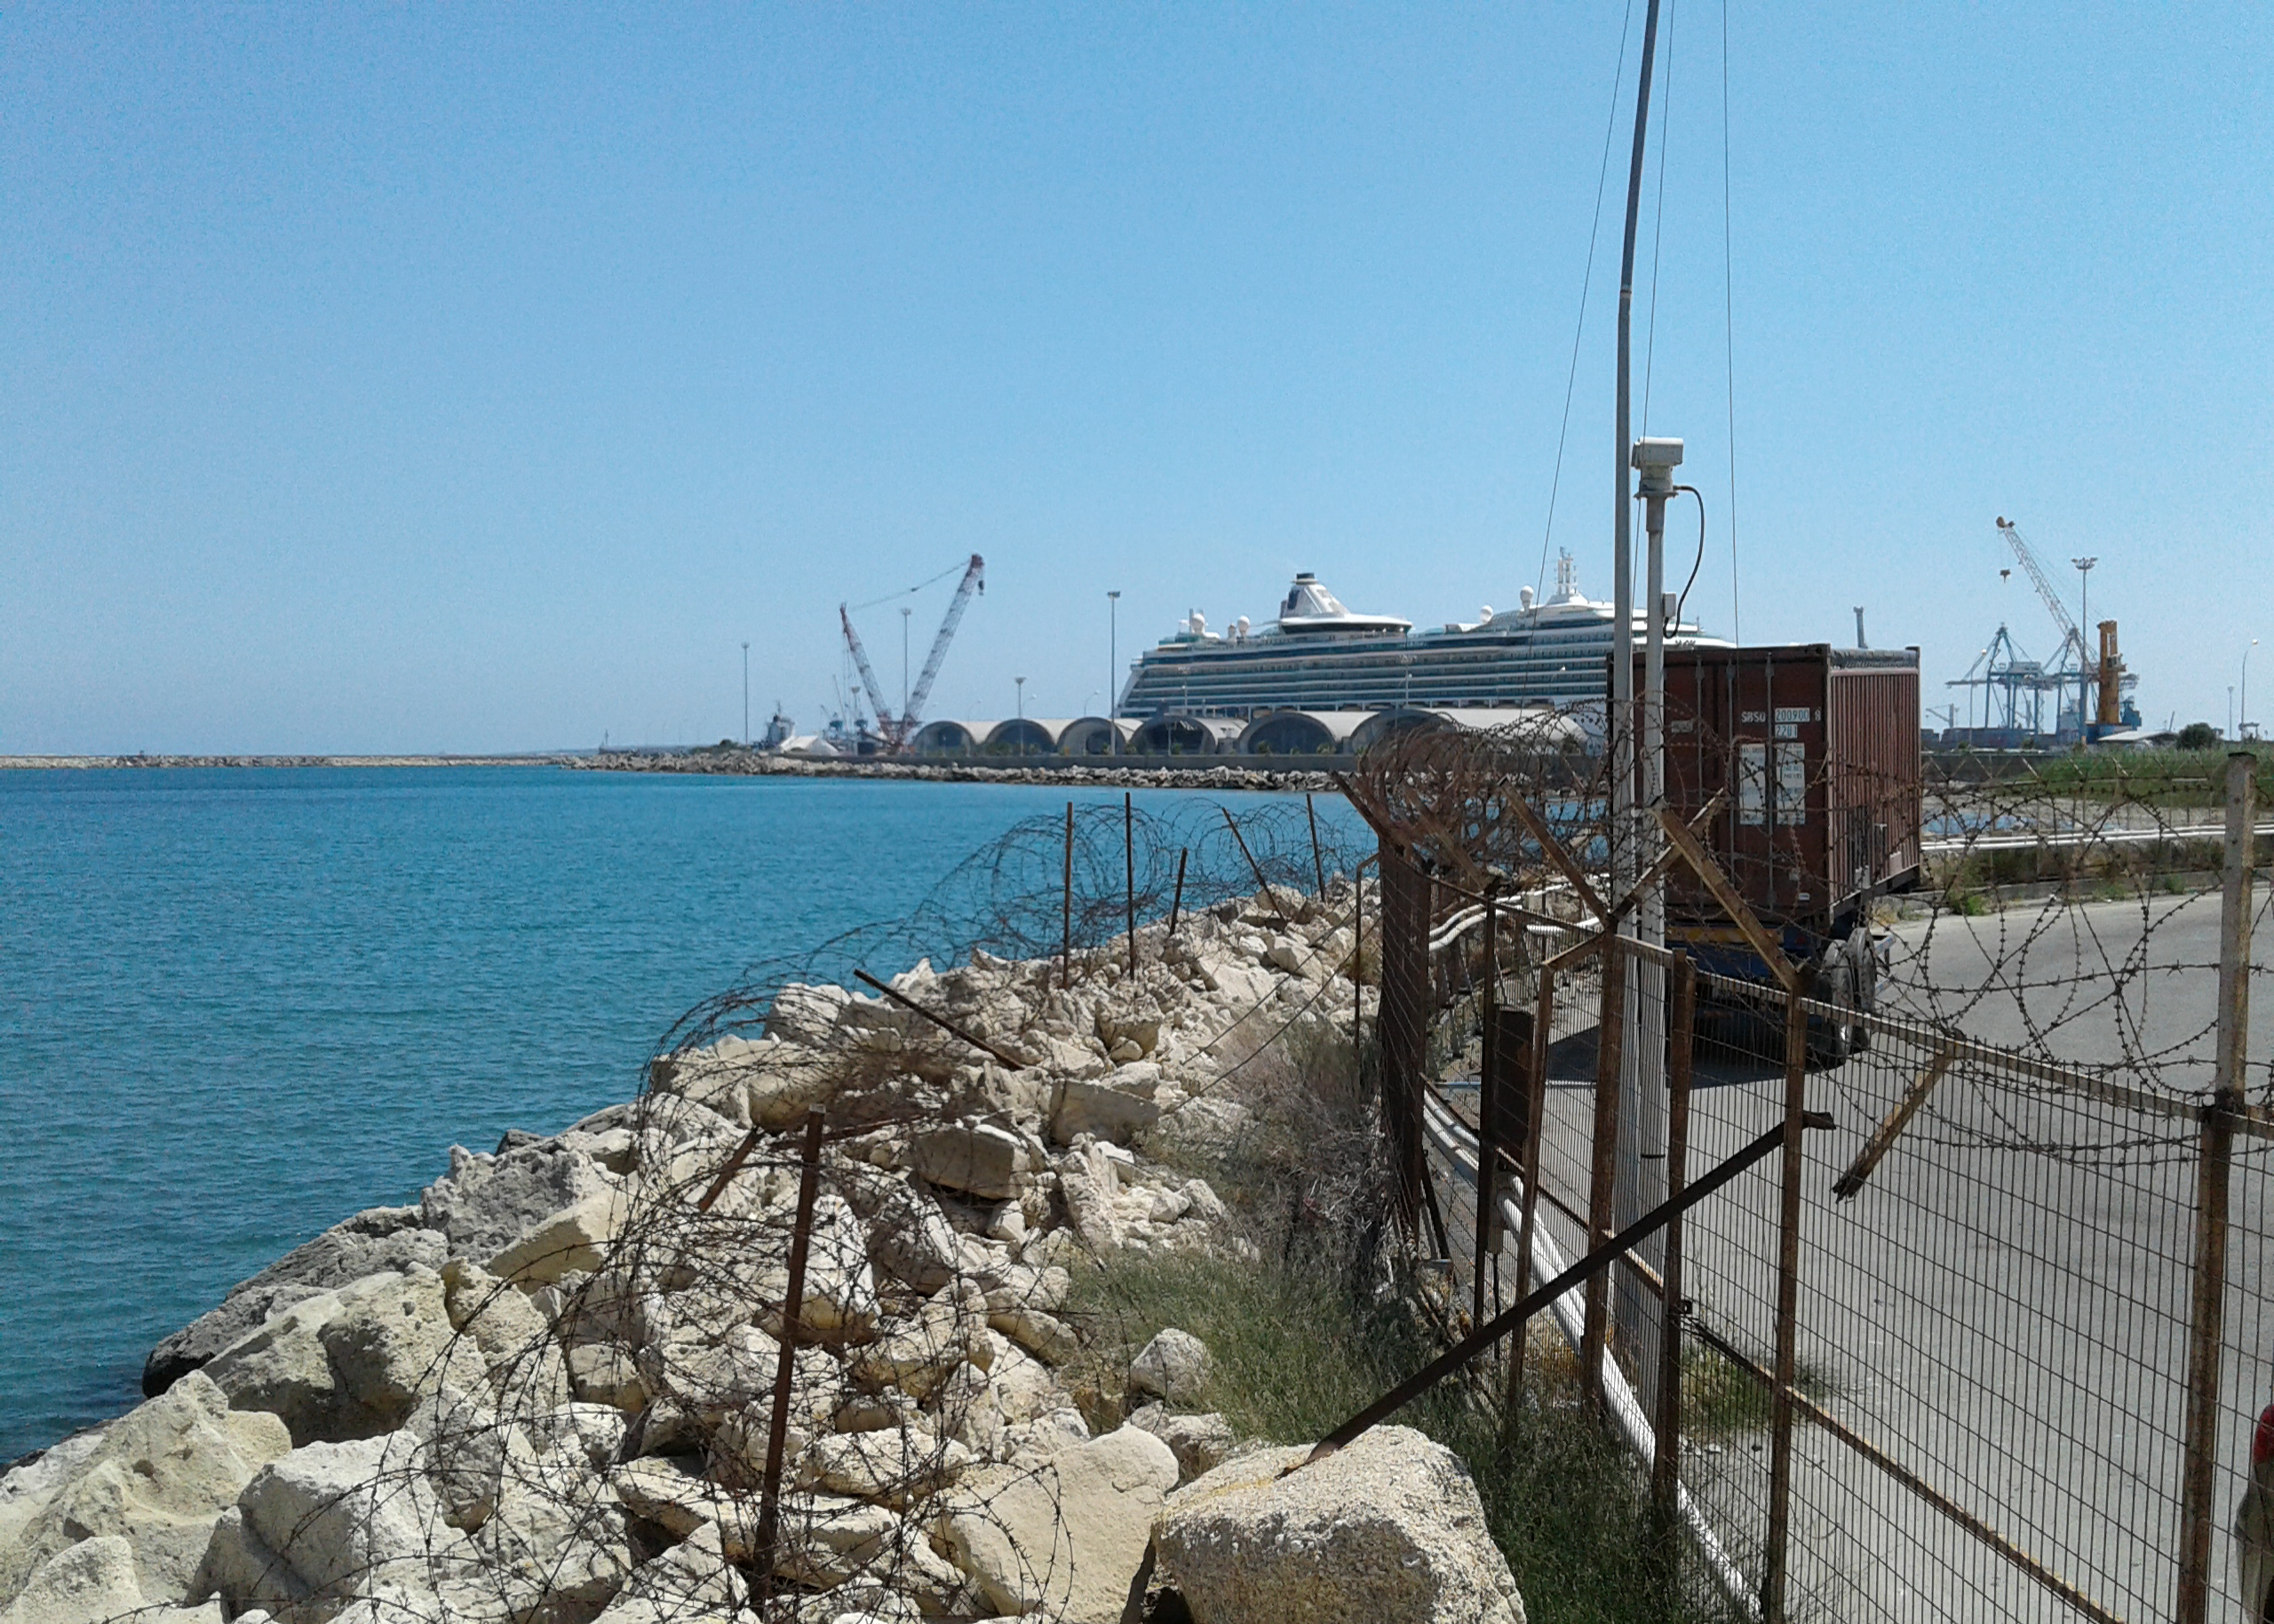
sky, sea, rocks, fencing, vessel, port, cranes, water, fence, lake, wood, horizon, shore, plant, beach, ocean, landscape, wire fencing, coast, headland, rock, cape, sound, klippe, building, chain link fencing, channel, barbed wire